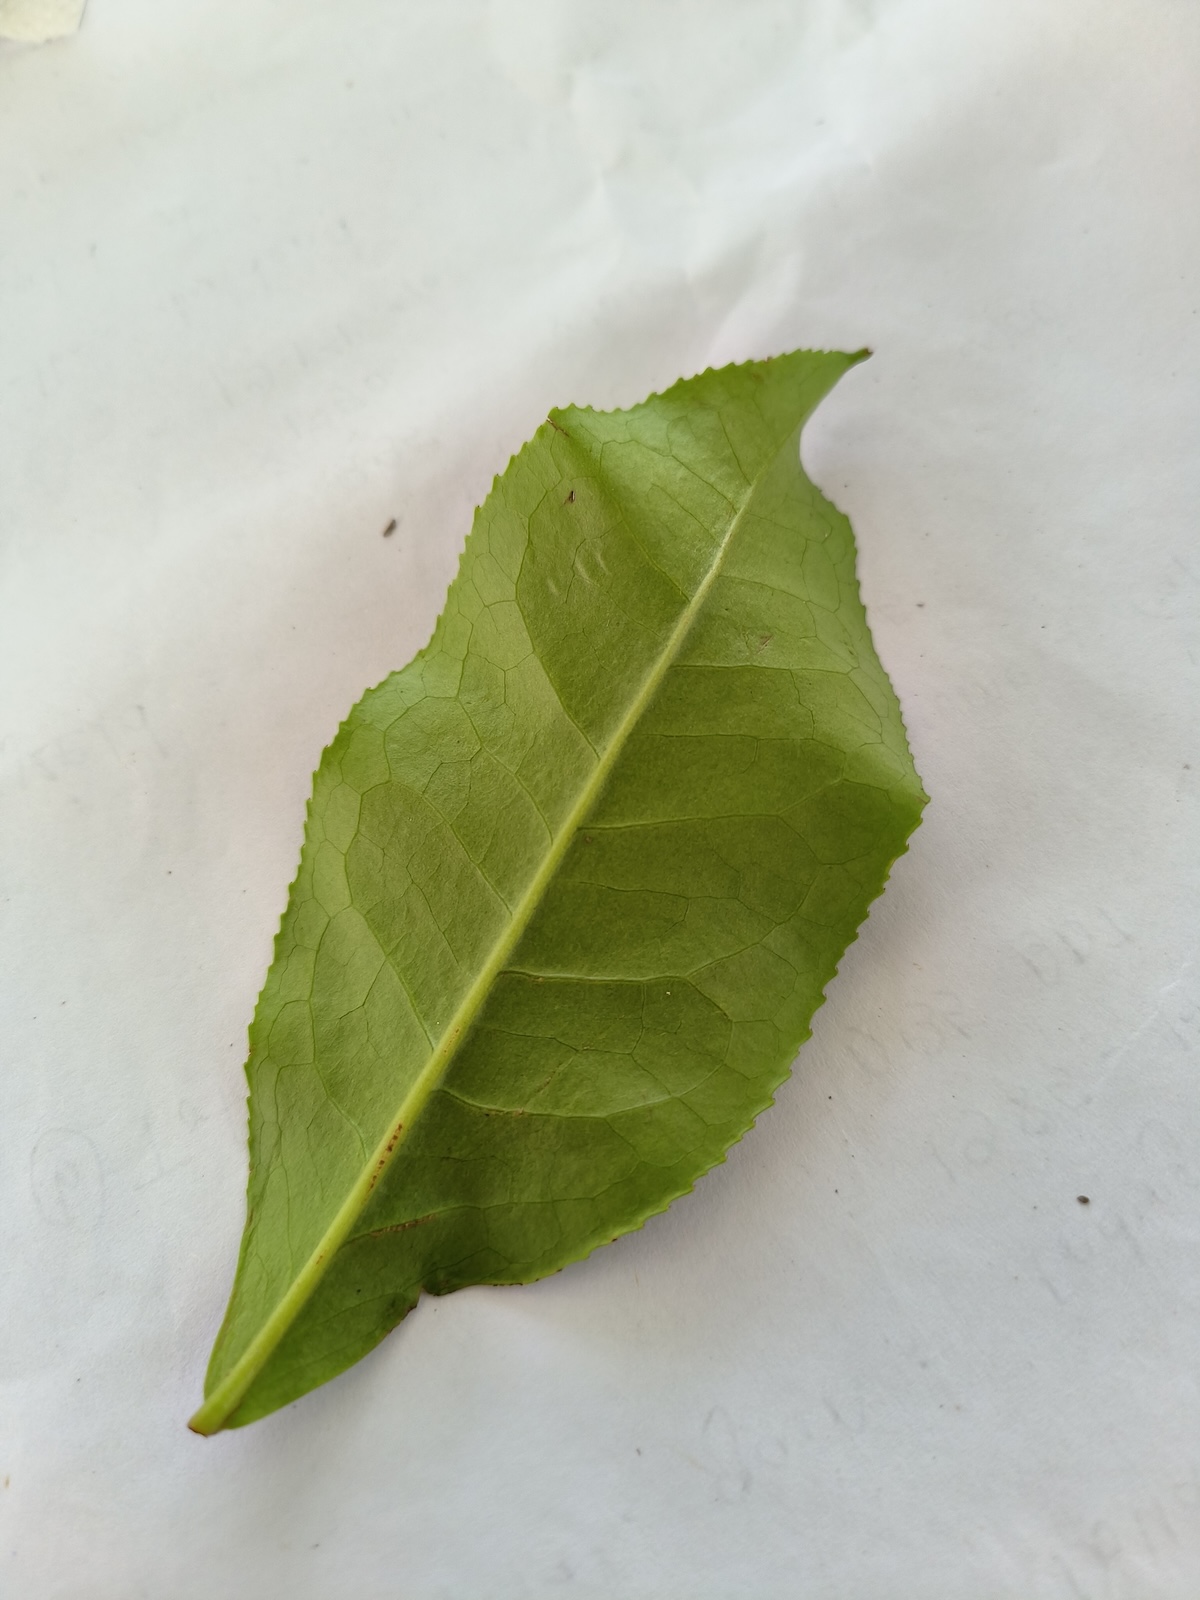
Label: Healthy leaf